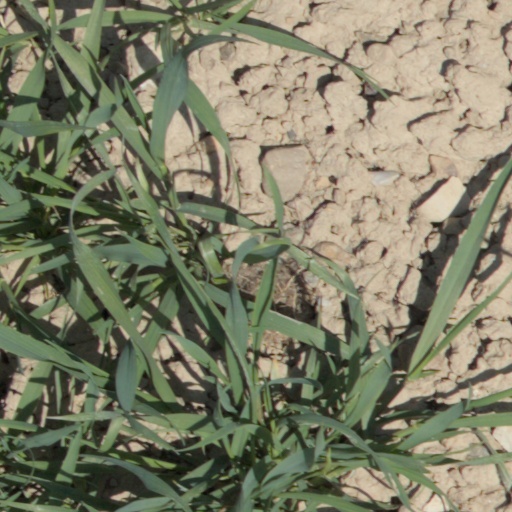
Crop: wheat